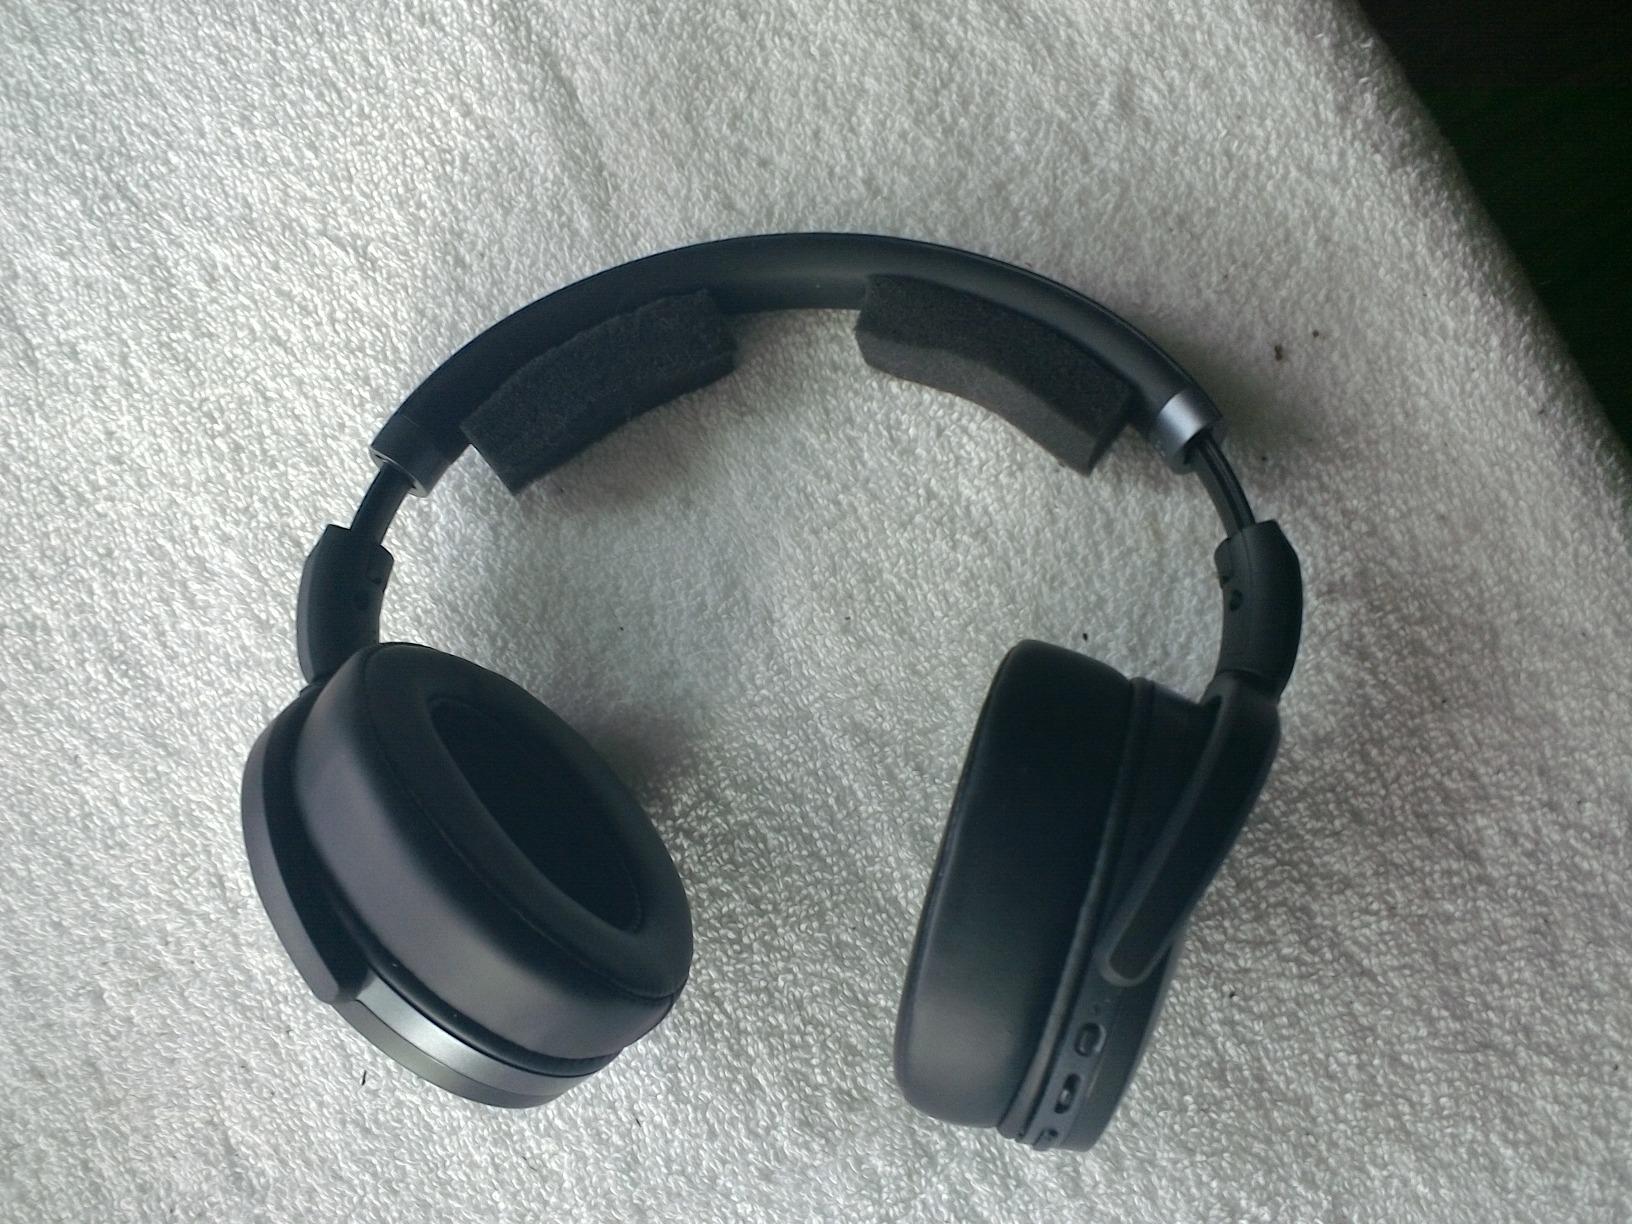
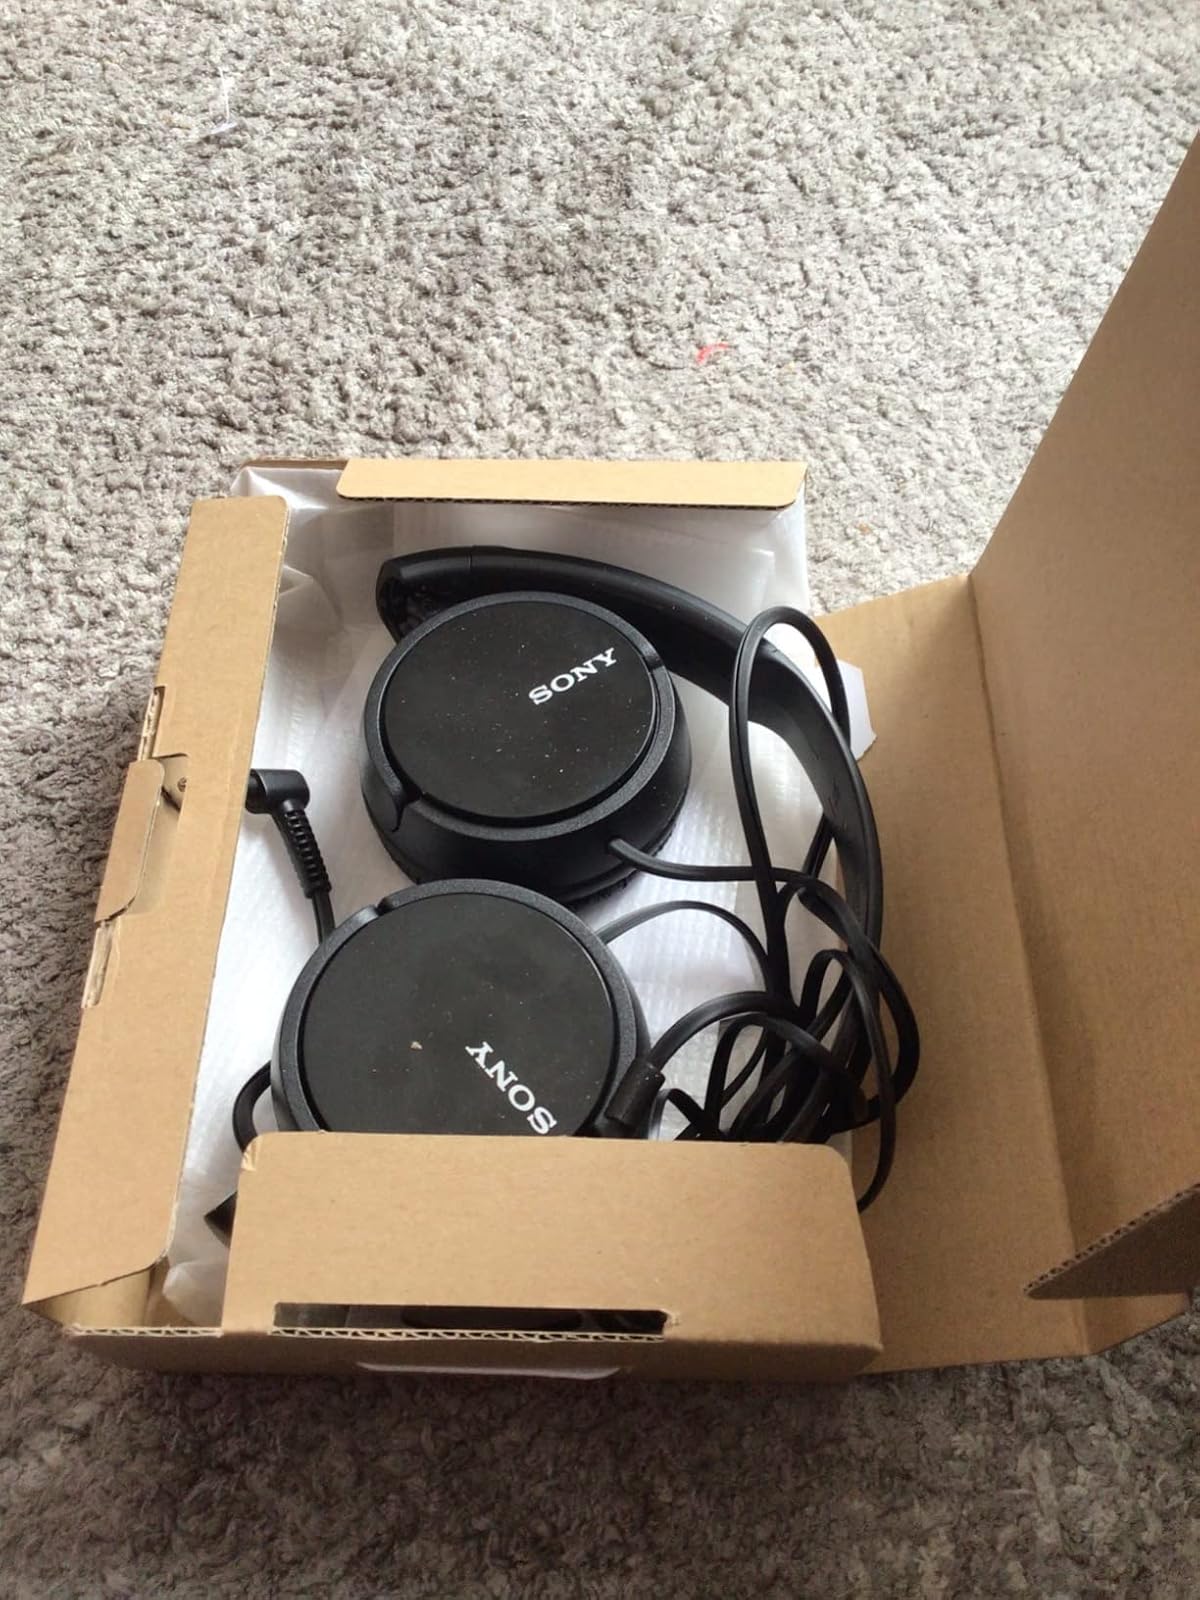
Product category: headphones
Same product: no